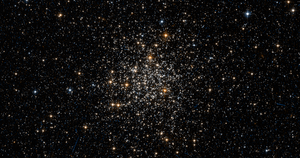
NGC 1852 est un amas ouvert situé dans la constellation de la Dorade. Cet amas est situé dans le Grand Nuage de Magellan. Il a été découvert par l'astronome australien James Dunlop en 1826.